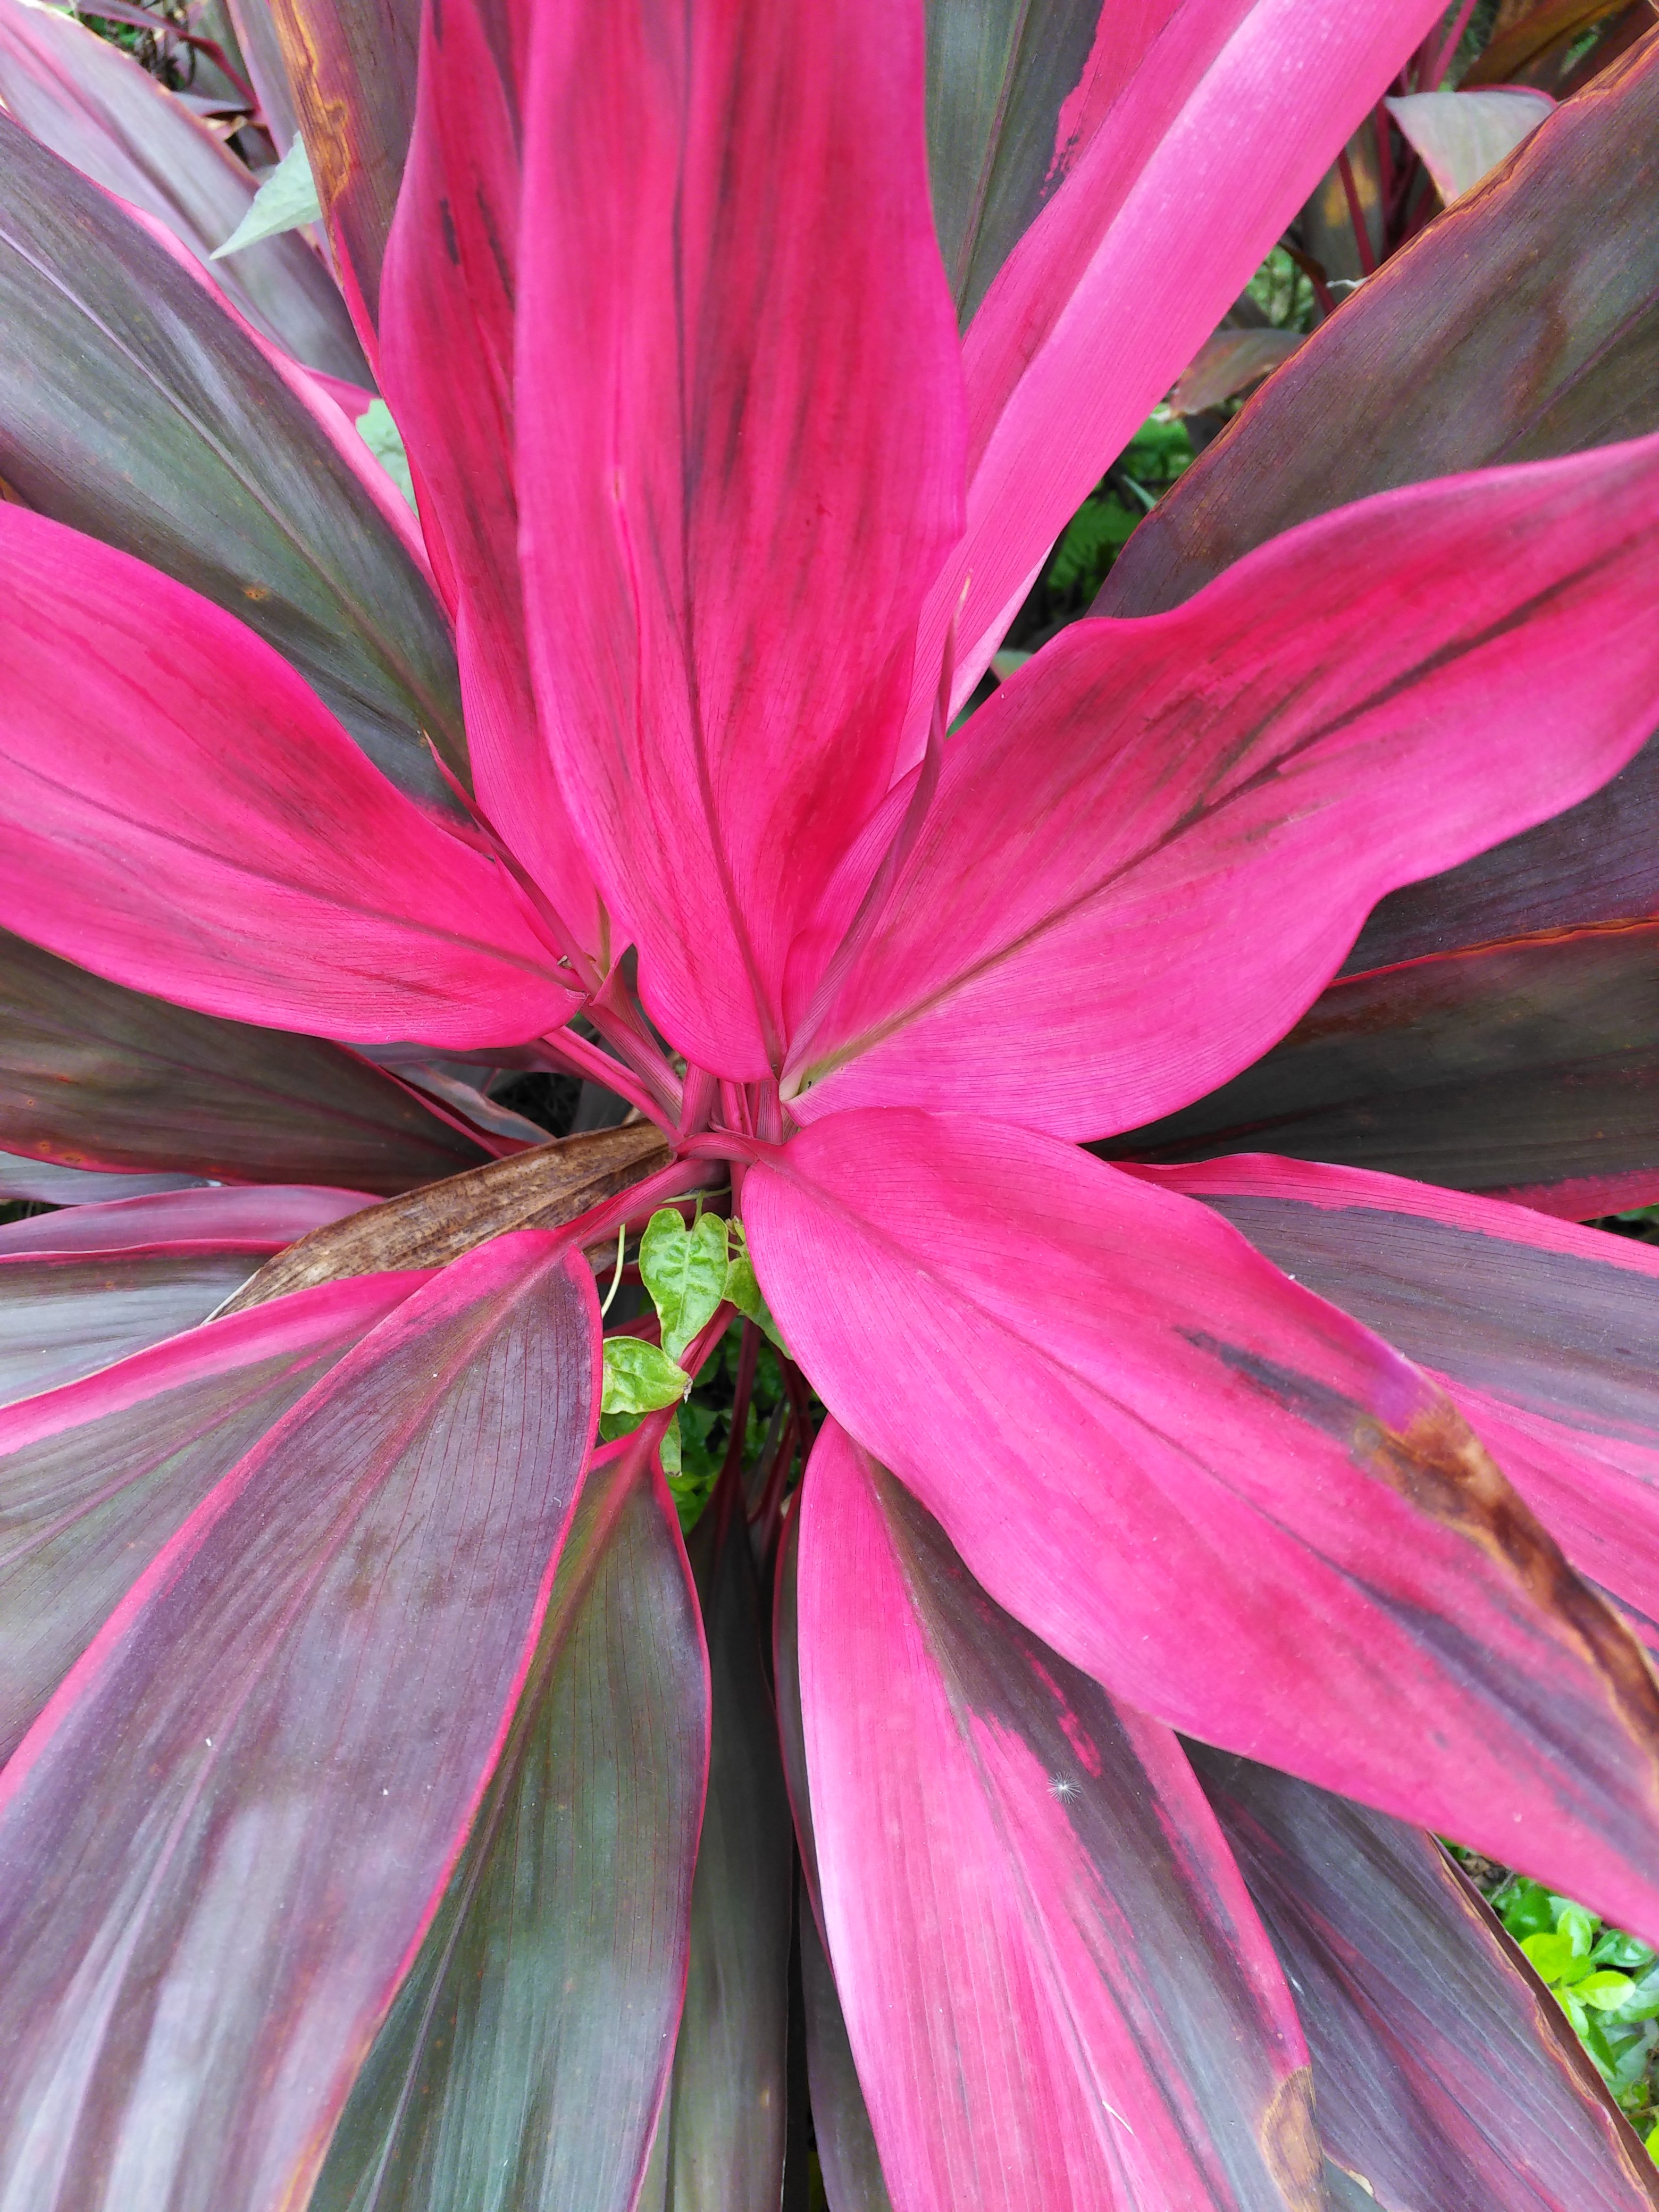
blossom, plant, flower, petal, botany, pink, flora, close up, macro photography, flowering plant, daisy family, land plant